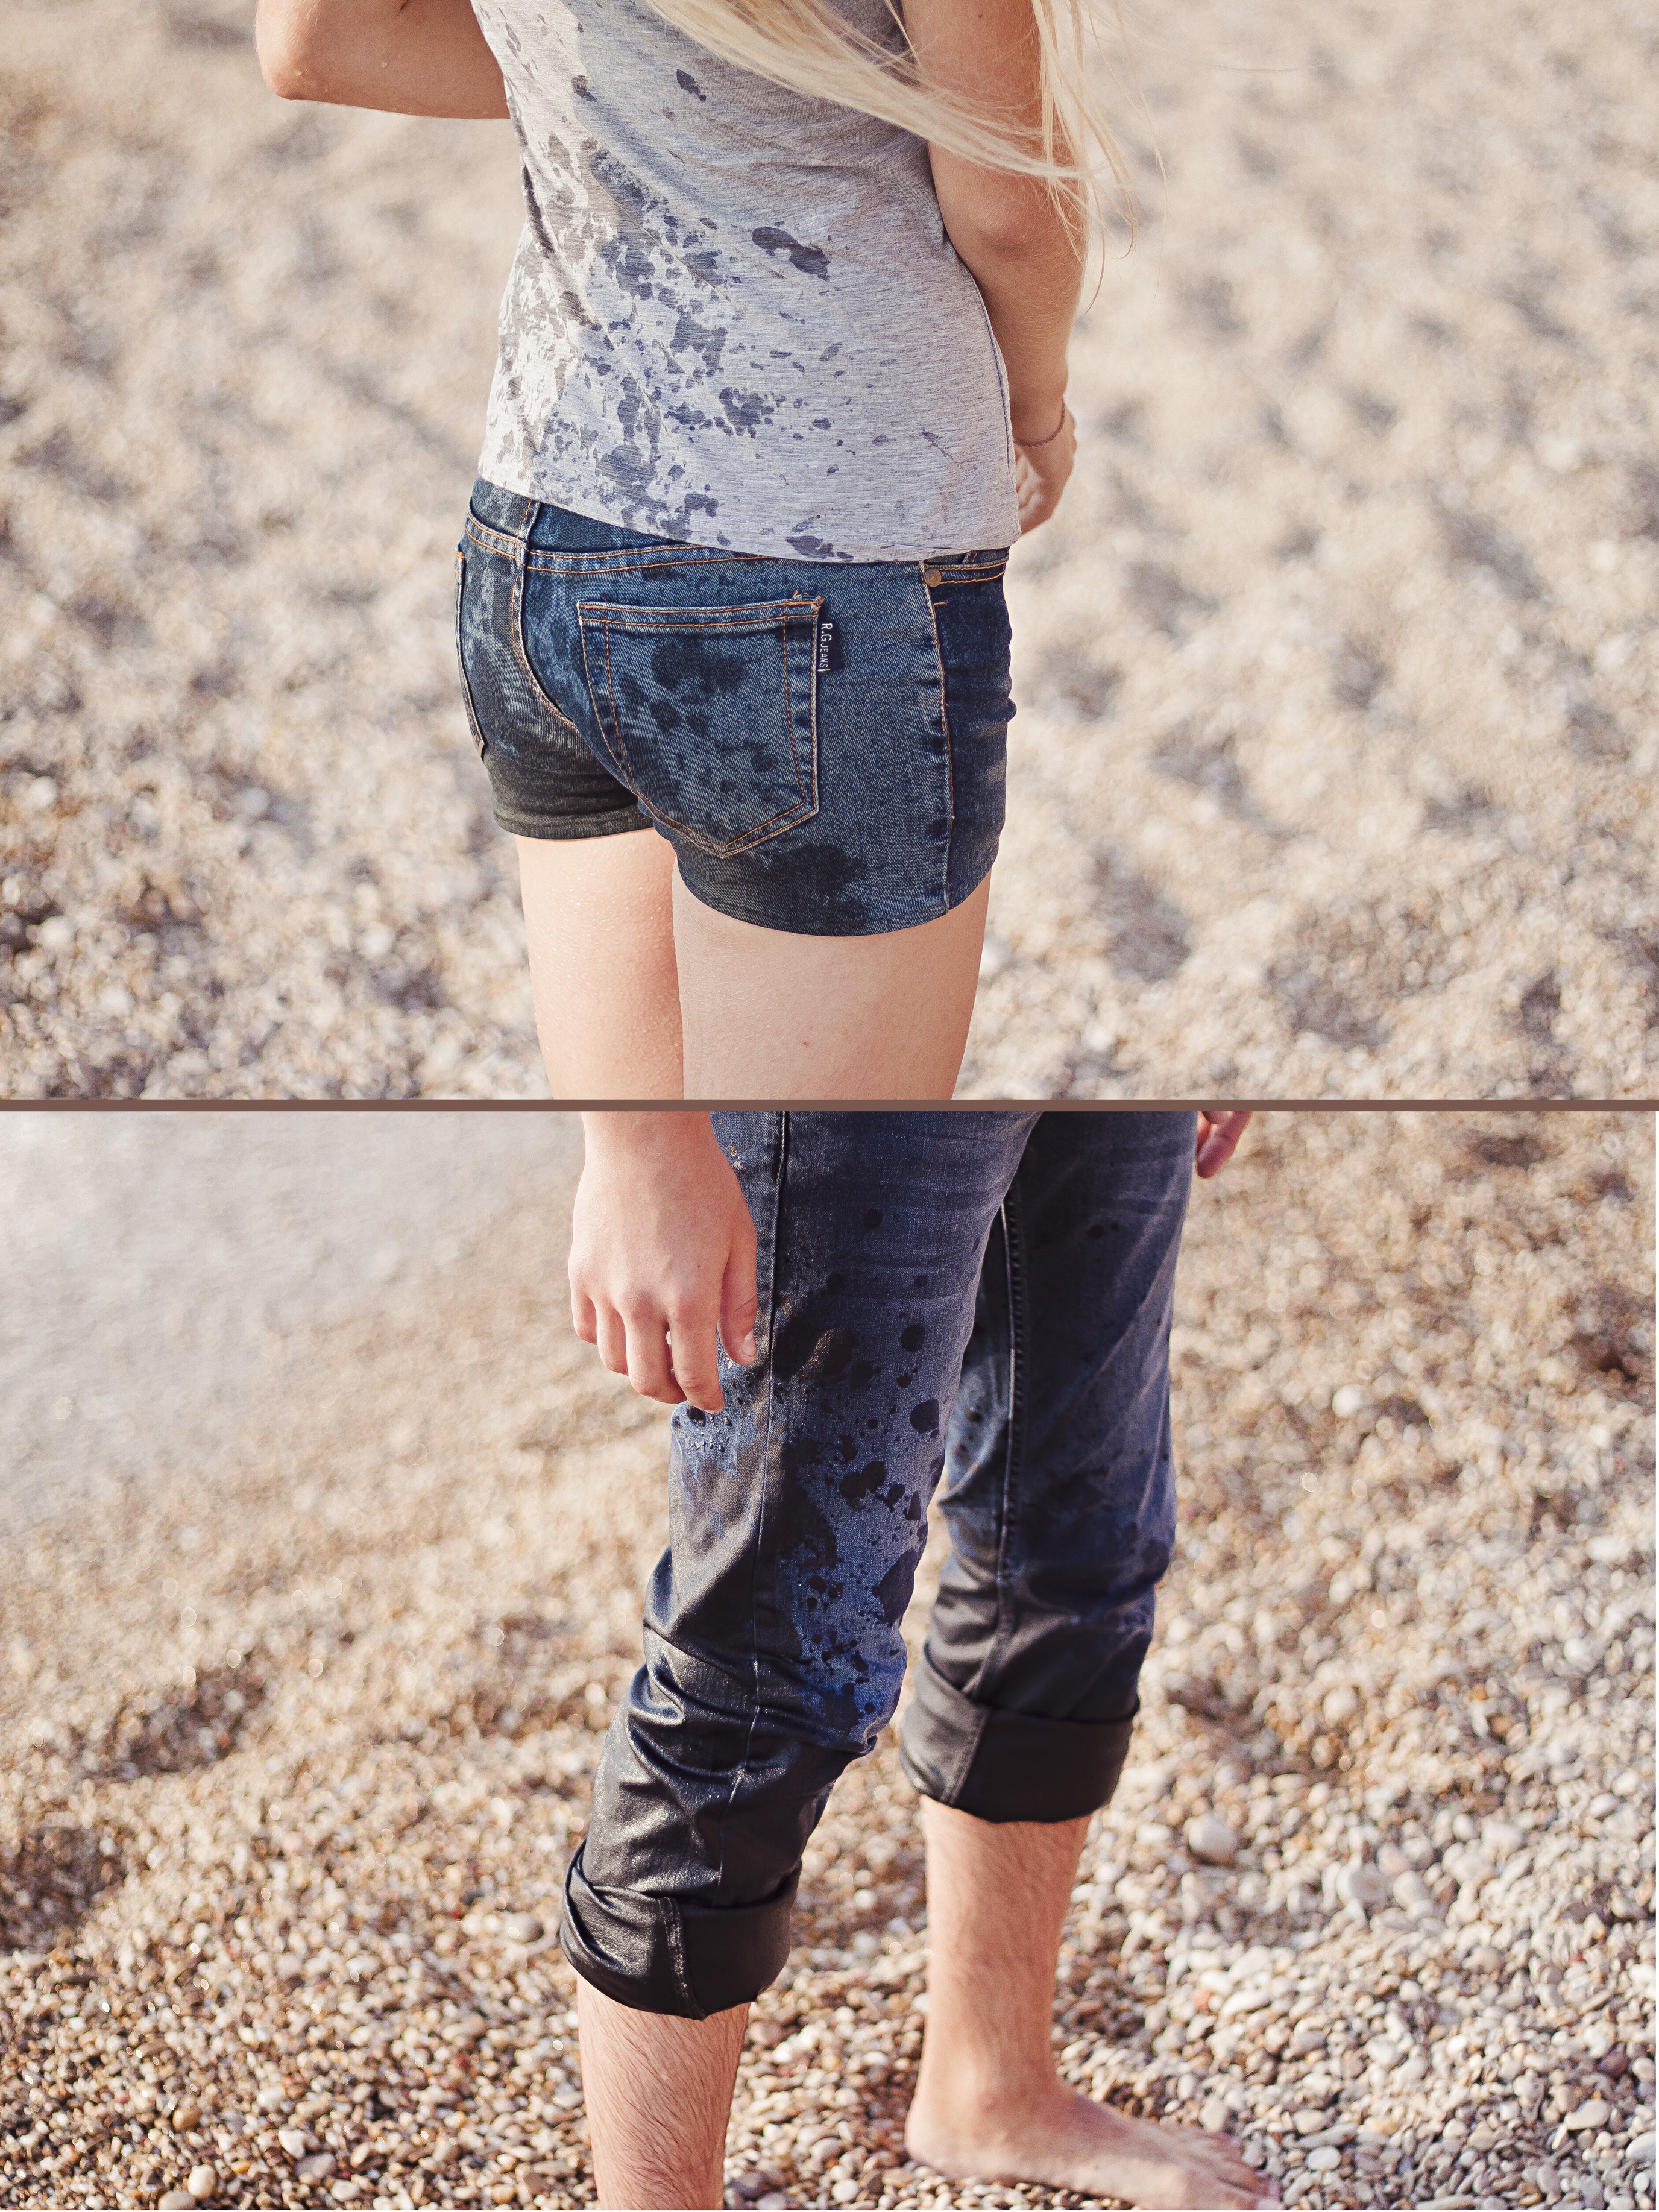
beach, sea, coast, sand, shoe, summer, vacation, leg, love, pattern, jeans, spring, fashion, clothing, denim, human body, trousers, textile, shorts, thigh, footwear, abdomen